Wildlife of Vietnam

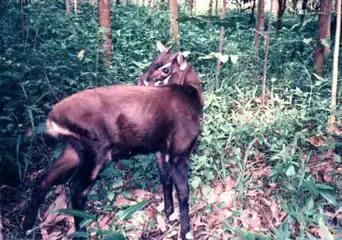
Saola ("Pseudoryx nghetinhensis") discovered in Vietnam in 1992

The wildlife of Vietnam is rich in flora and fauna as reflected by its unique biodiversity. Saola, rare and antelope-like animal categorized under the bovine subfamily, was found in 1992 in Vũ Quang National Park. In the 1990s, three other muntjac species, the deer-like Truong Son muntjac (found in Bạch Mã National Park), giant muntjac (found in Vũ Quang National Park) and Pu Hoat muntjac (found in Pù Hoạt, Nghệ An), were also discovered. Conservation protection and scientific studies of the ecology of Vietnam, particularly in the protected forest areas, have been given priority attention by the Government of Vietnam. Laws were enacted to set up Xuân Thủy Wetland National Park, four UNESCO Biosphere Reserves, and Hạ Long Bay and Phong Nha-Kẻ Bàng National Parks; the last two are also designated as UNESCO World Heritage Sites.